Peter Laurie

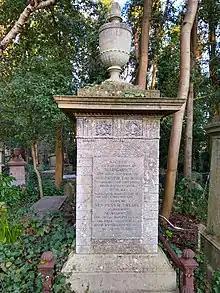
Grave of Sir Peter Laurie in Highgate Cemetery (west)

There is a mezzotint portrait of him engraved by James Scott from a painting by Thomas Philipps, R.A., and published in 1839; and an inferior lithographic print from a drawing by F. Cruikshank was published by Hullmandel. A portrait by an unknown painter, presented to him by the company on 24 Feb. 1835, hangs in Saddlers' Hall. A painting by John Phillip is located in John Muir House in Haddington.